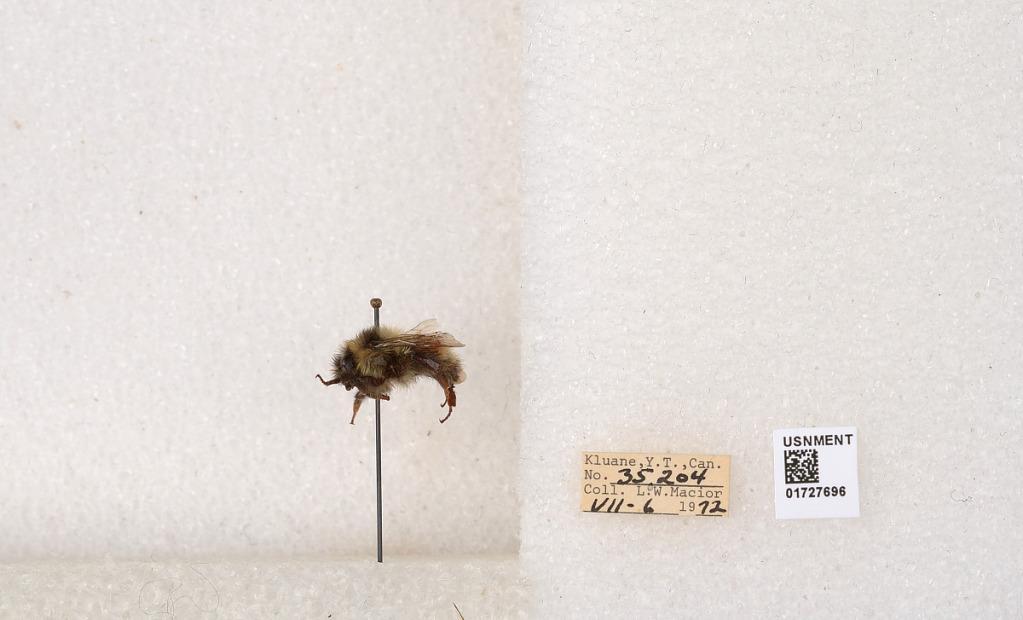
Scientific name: Bombus (Pyrobombus) sylvicola Kirby
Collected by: L. Macior
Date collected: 1972-7-6
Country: Canada
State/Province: Yukon
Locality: Kluane
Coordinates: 61.2426, -139.113